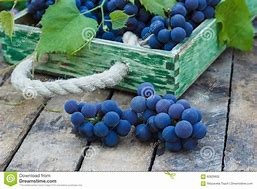
Label: grape